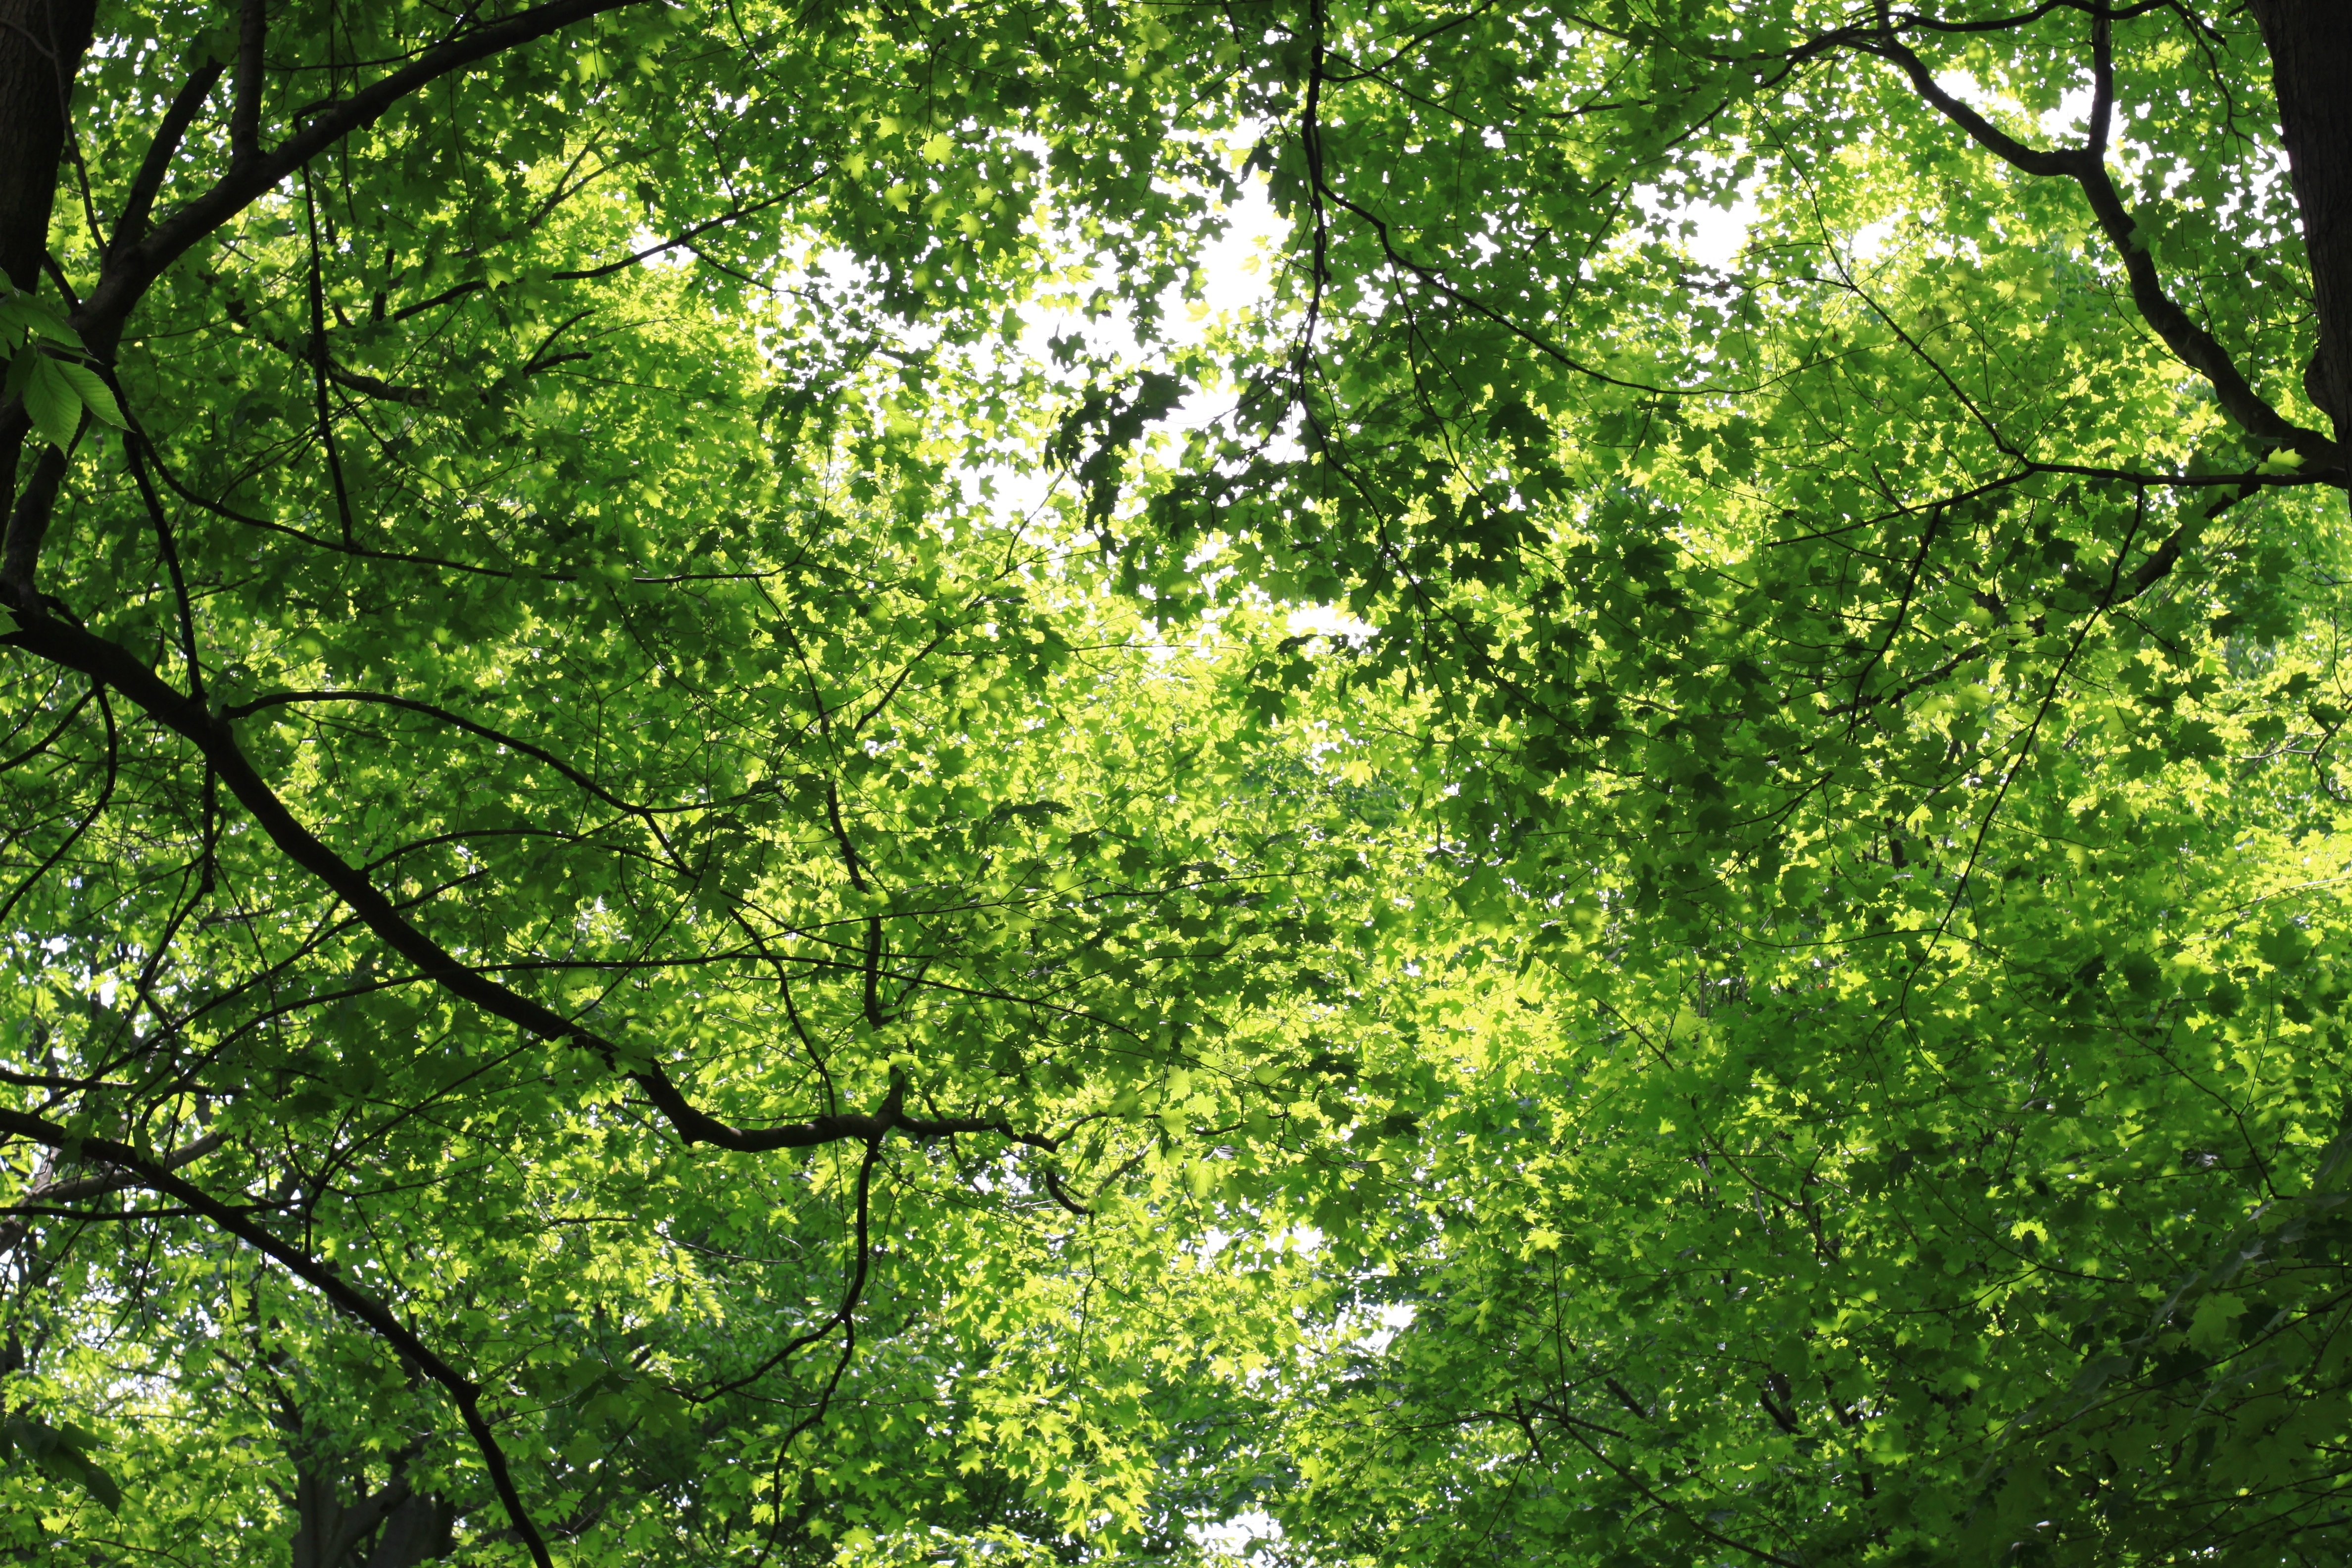
tree, forest, branch, plant, meadow, sunlight, leaf, flower, green, botany, vegetation, shrub, deciduous, woodland, habitat, ecosystem, flowering plant, natural environment, woody plant, temperate broadleaf and mixed forest, land plant